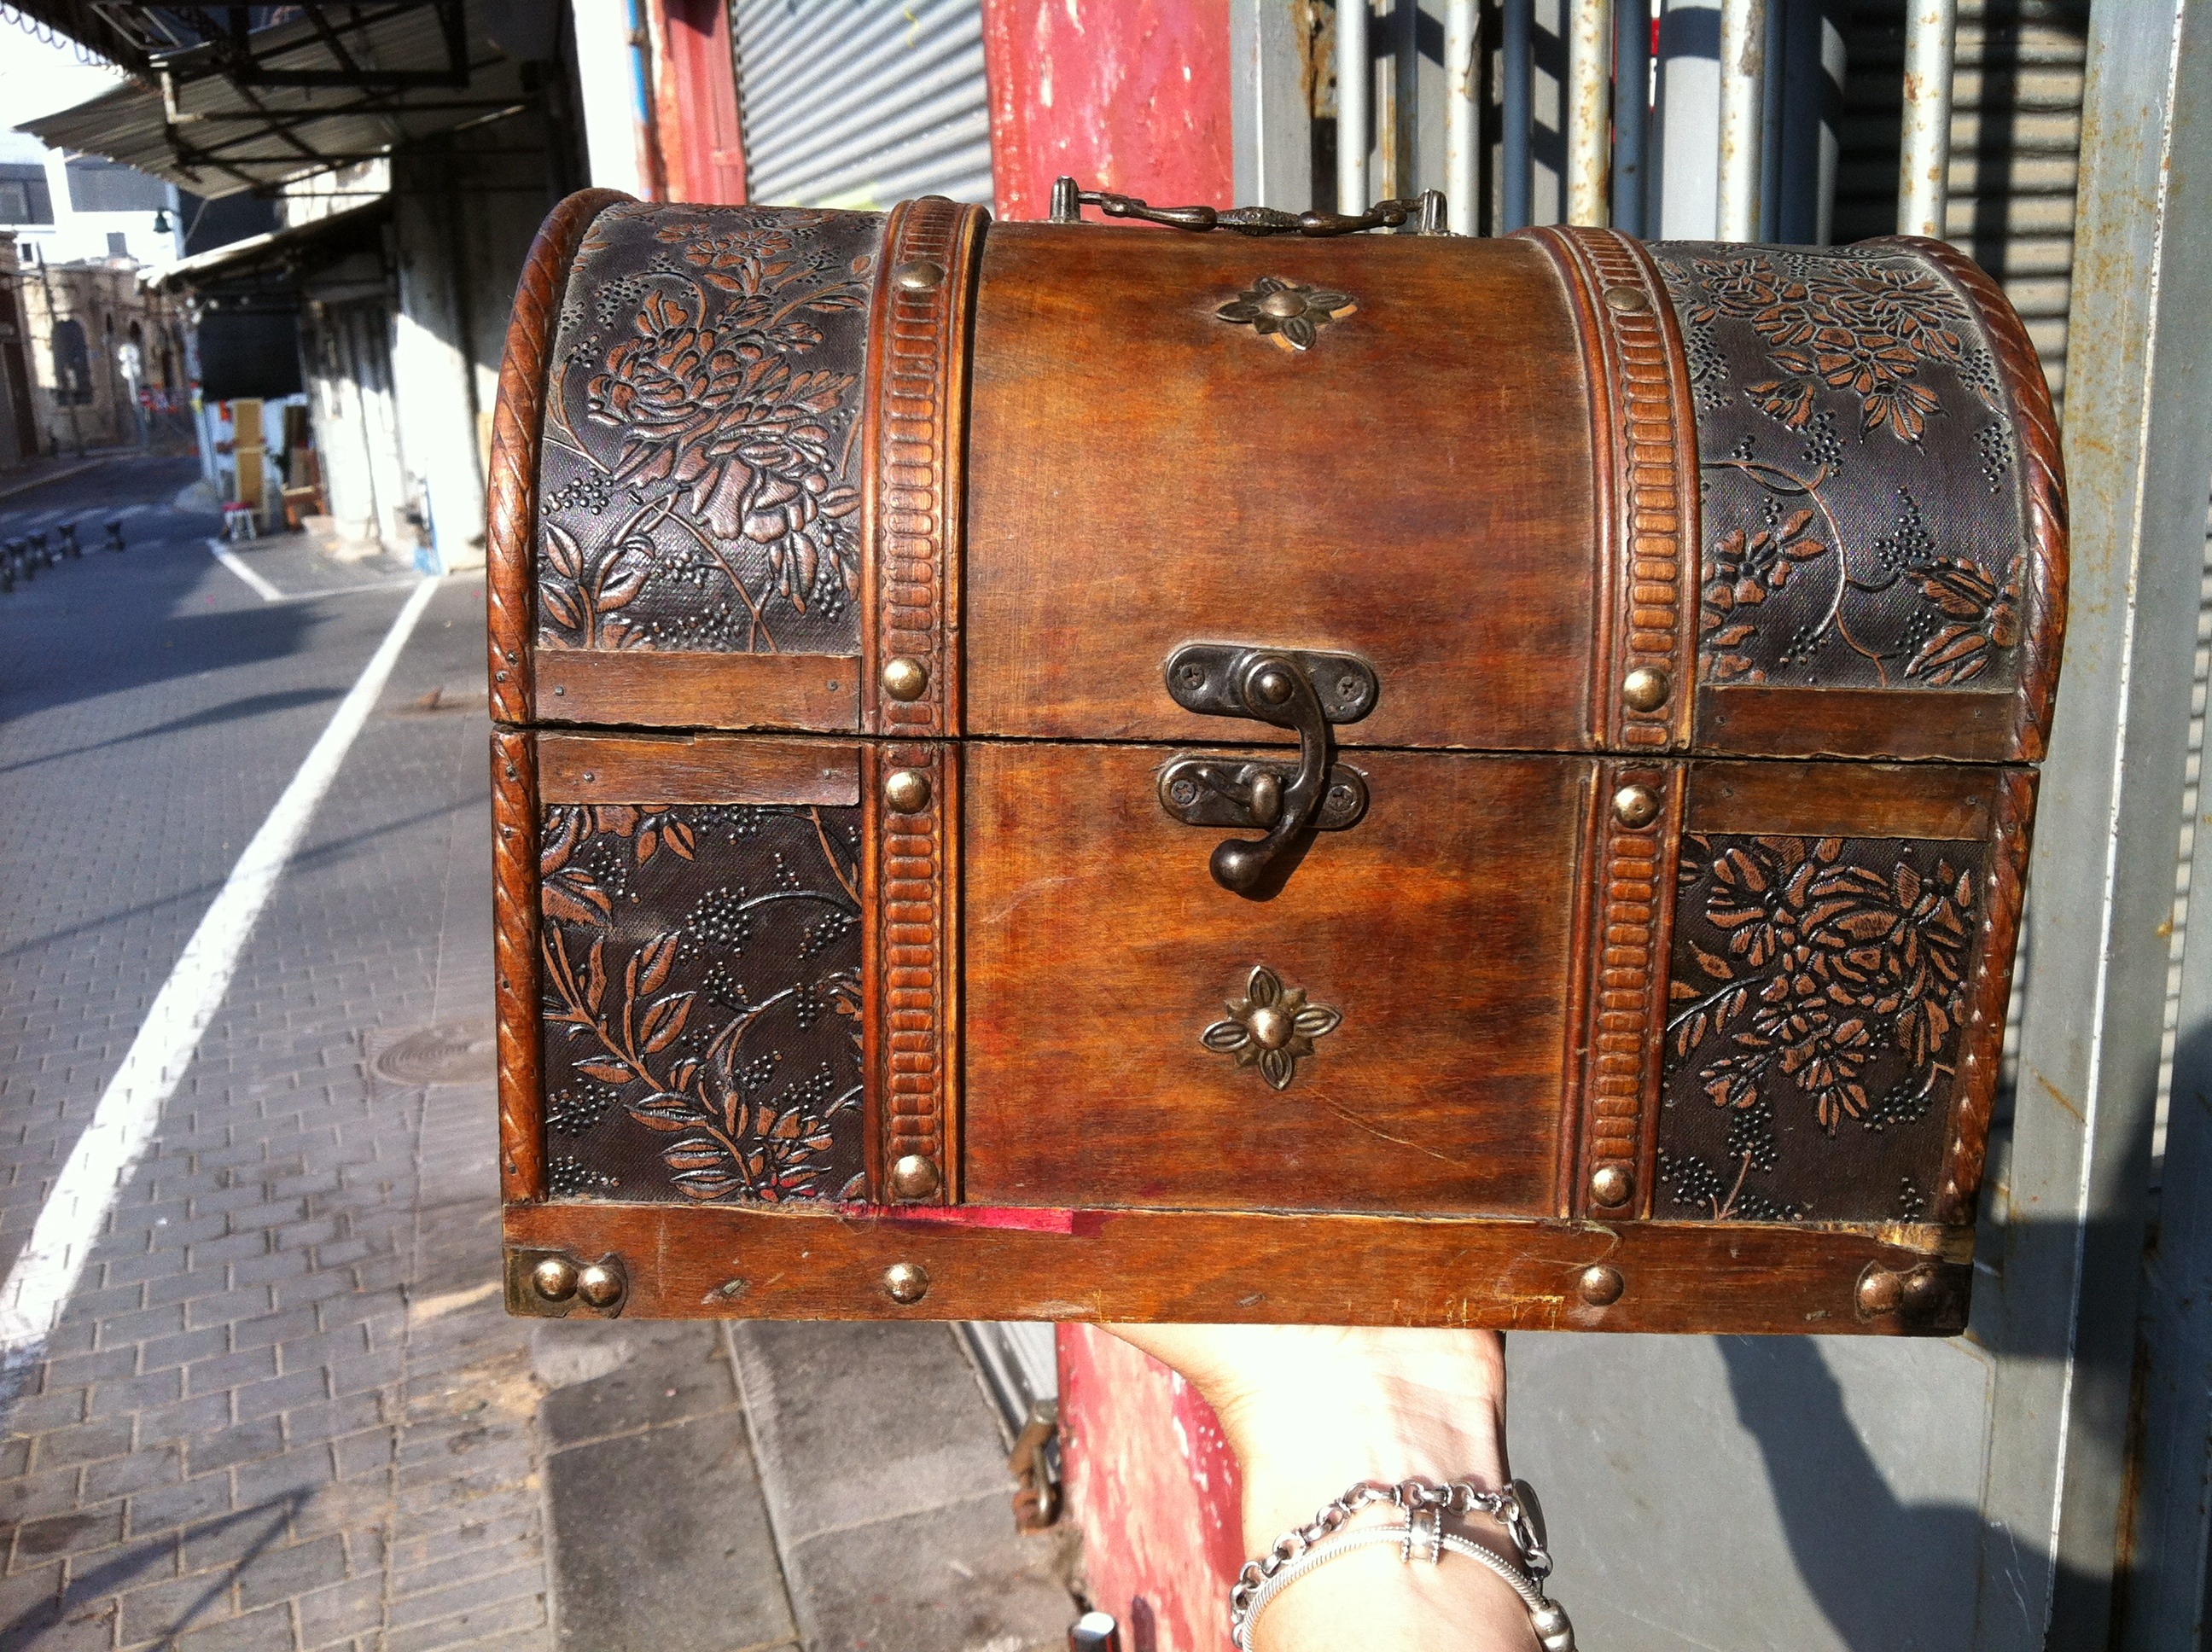
wood, antique, trunk, old, box, furniture, chest, suitcase, casket, baggage, accordion, man made object, treasure box, folk instrument, jewel case